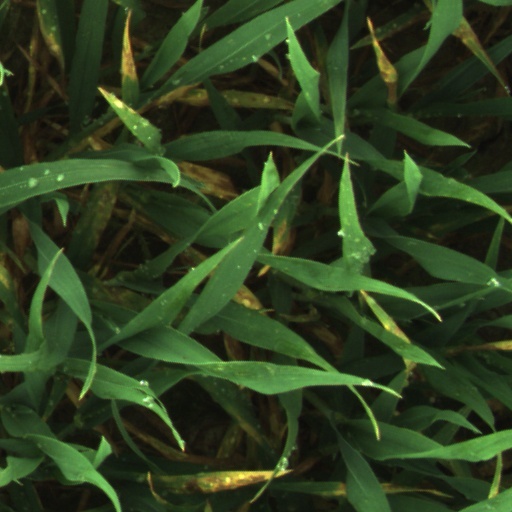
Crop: wheat